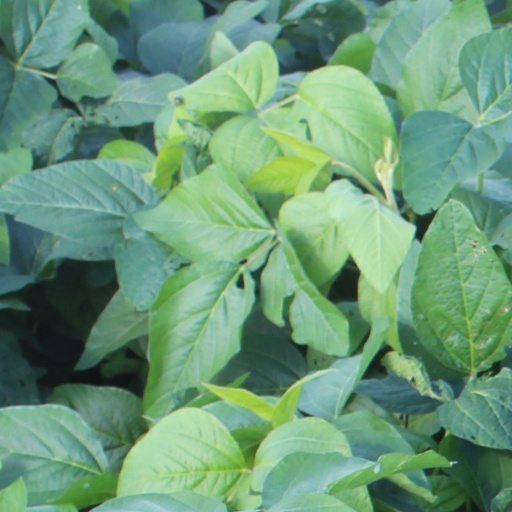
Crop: soybean